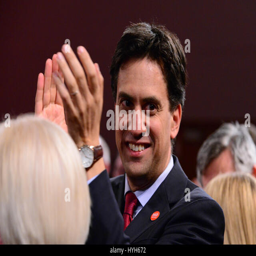
politician applauds the audience as he arrives